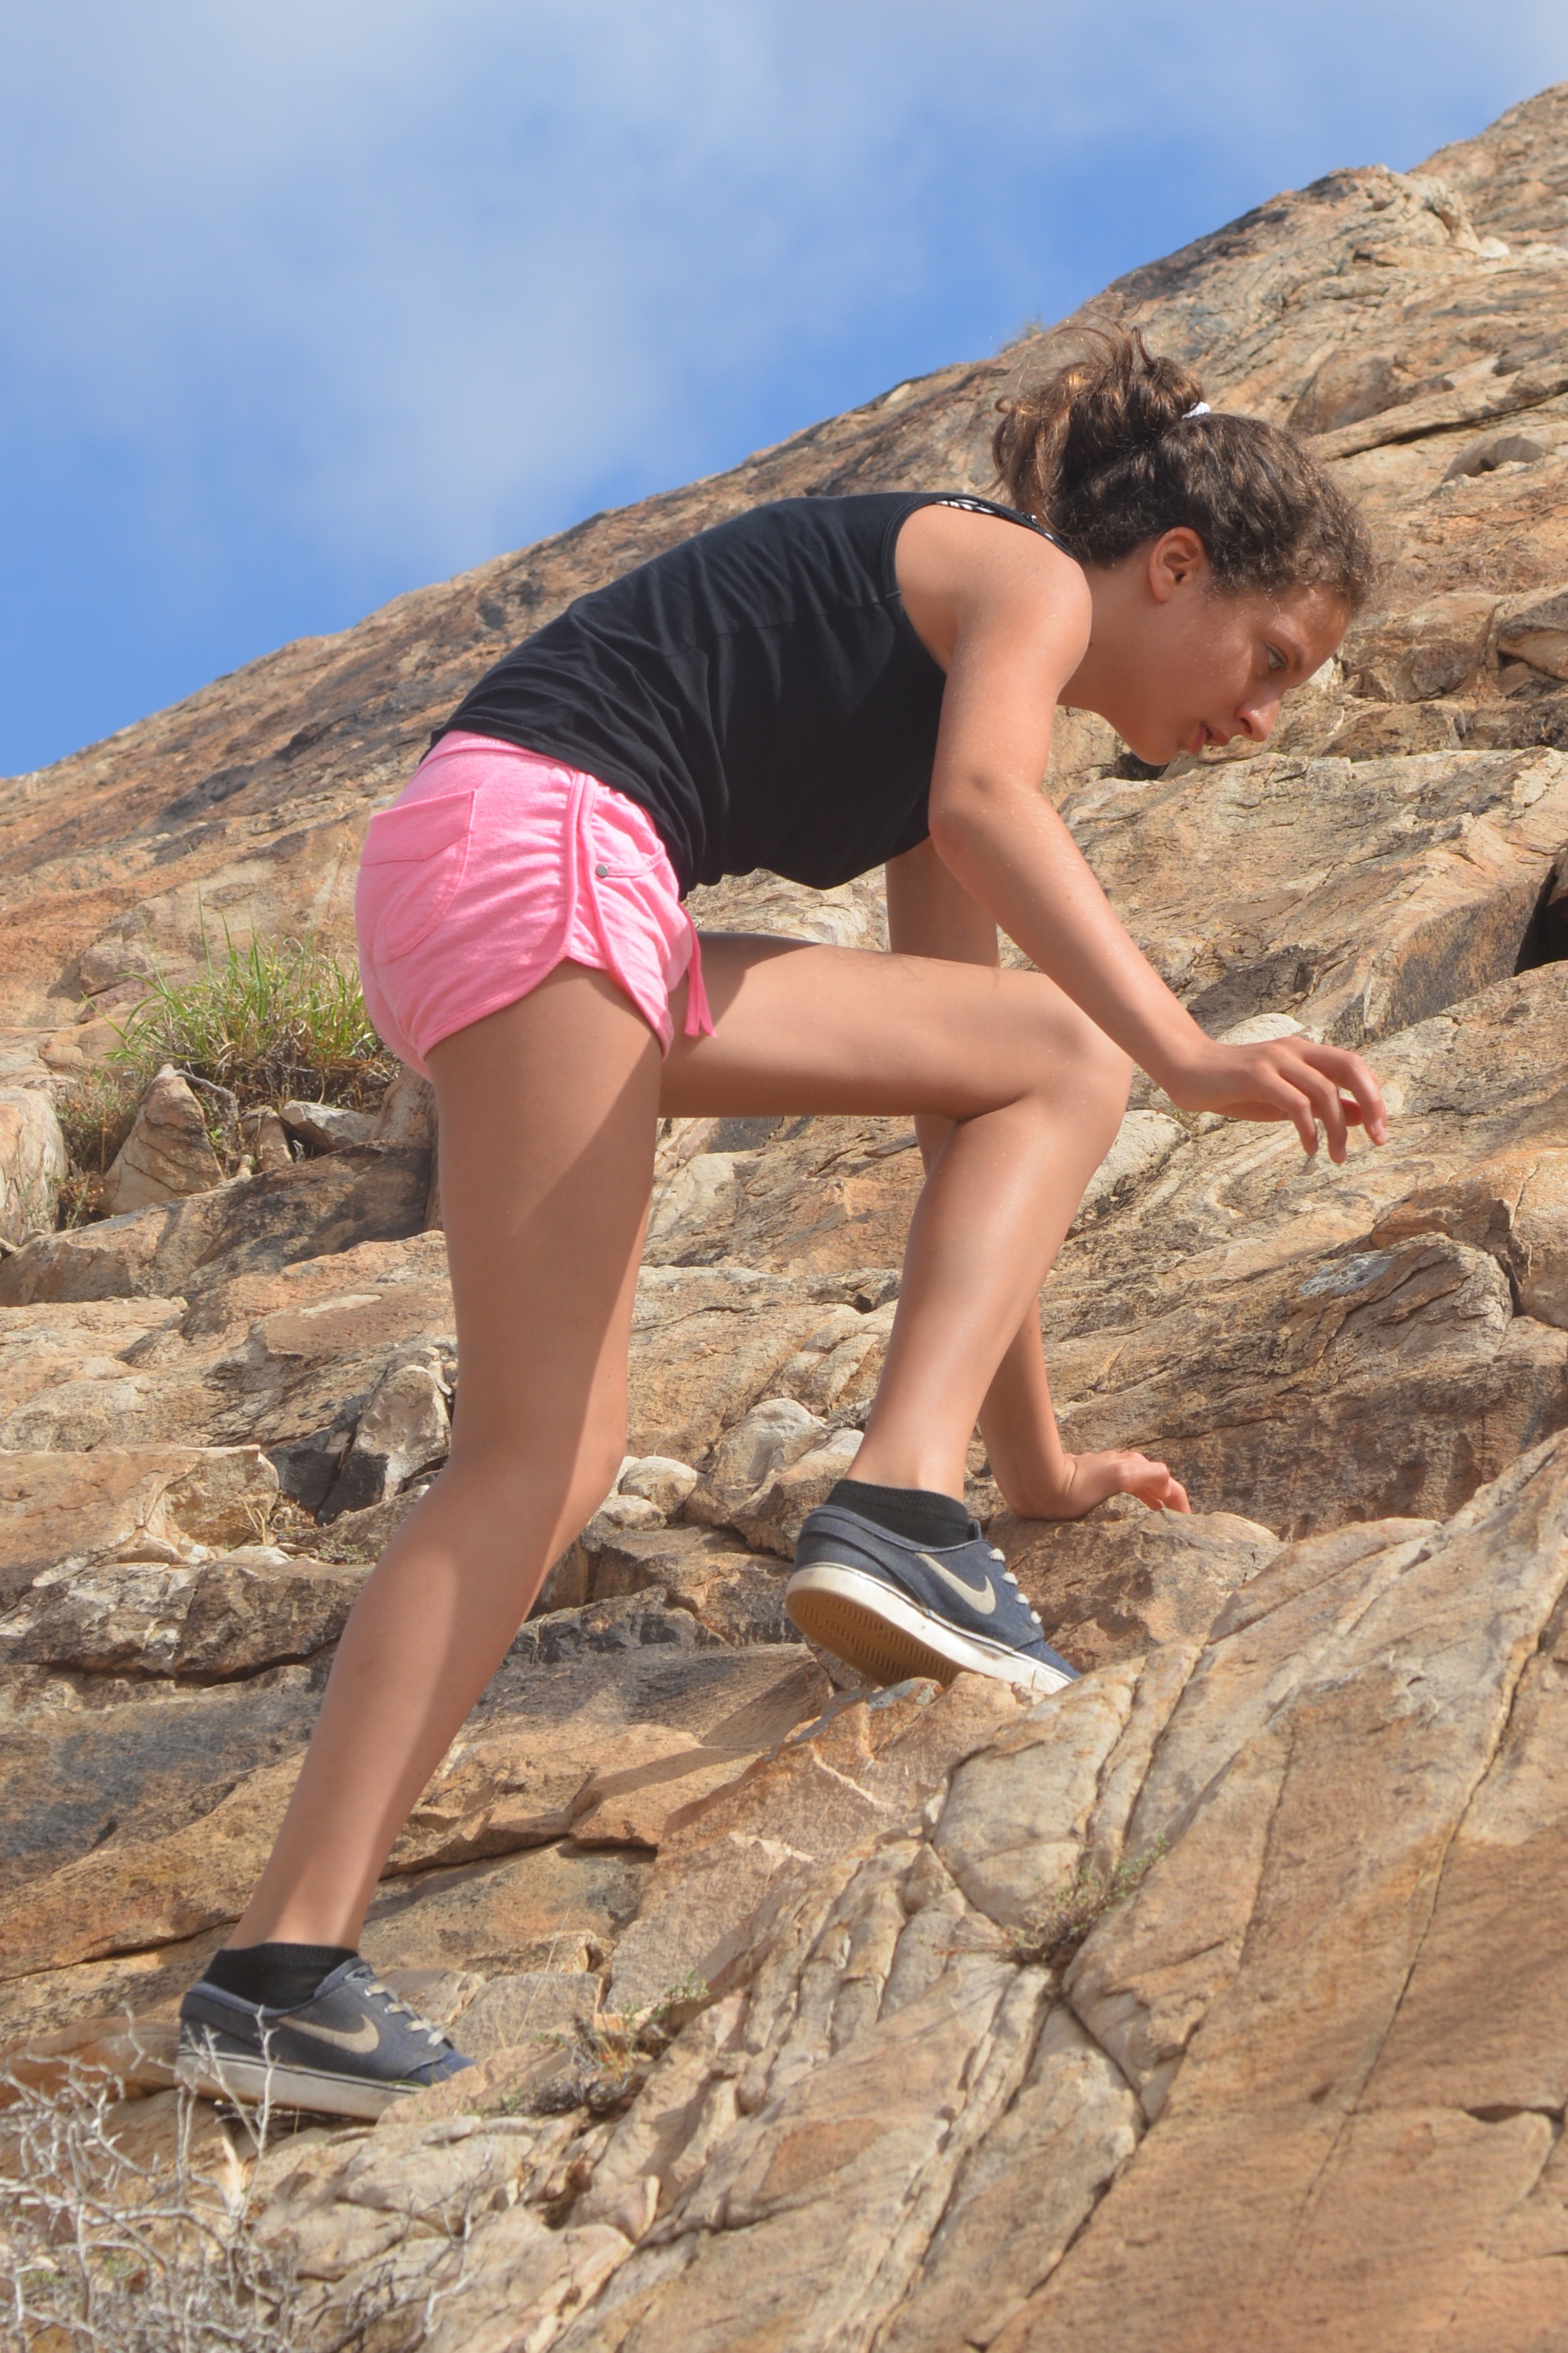
sand, rock, walking, mountain, people, girl, adventure, vacation, leg, model, climbing, material, climb, human body, sports, sportive, human positions, physical fitness